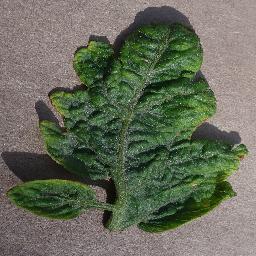
Label: Tomato___Tomato_Yellow_Leaf_Curl_Virus